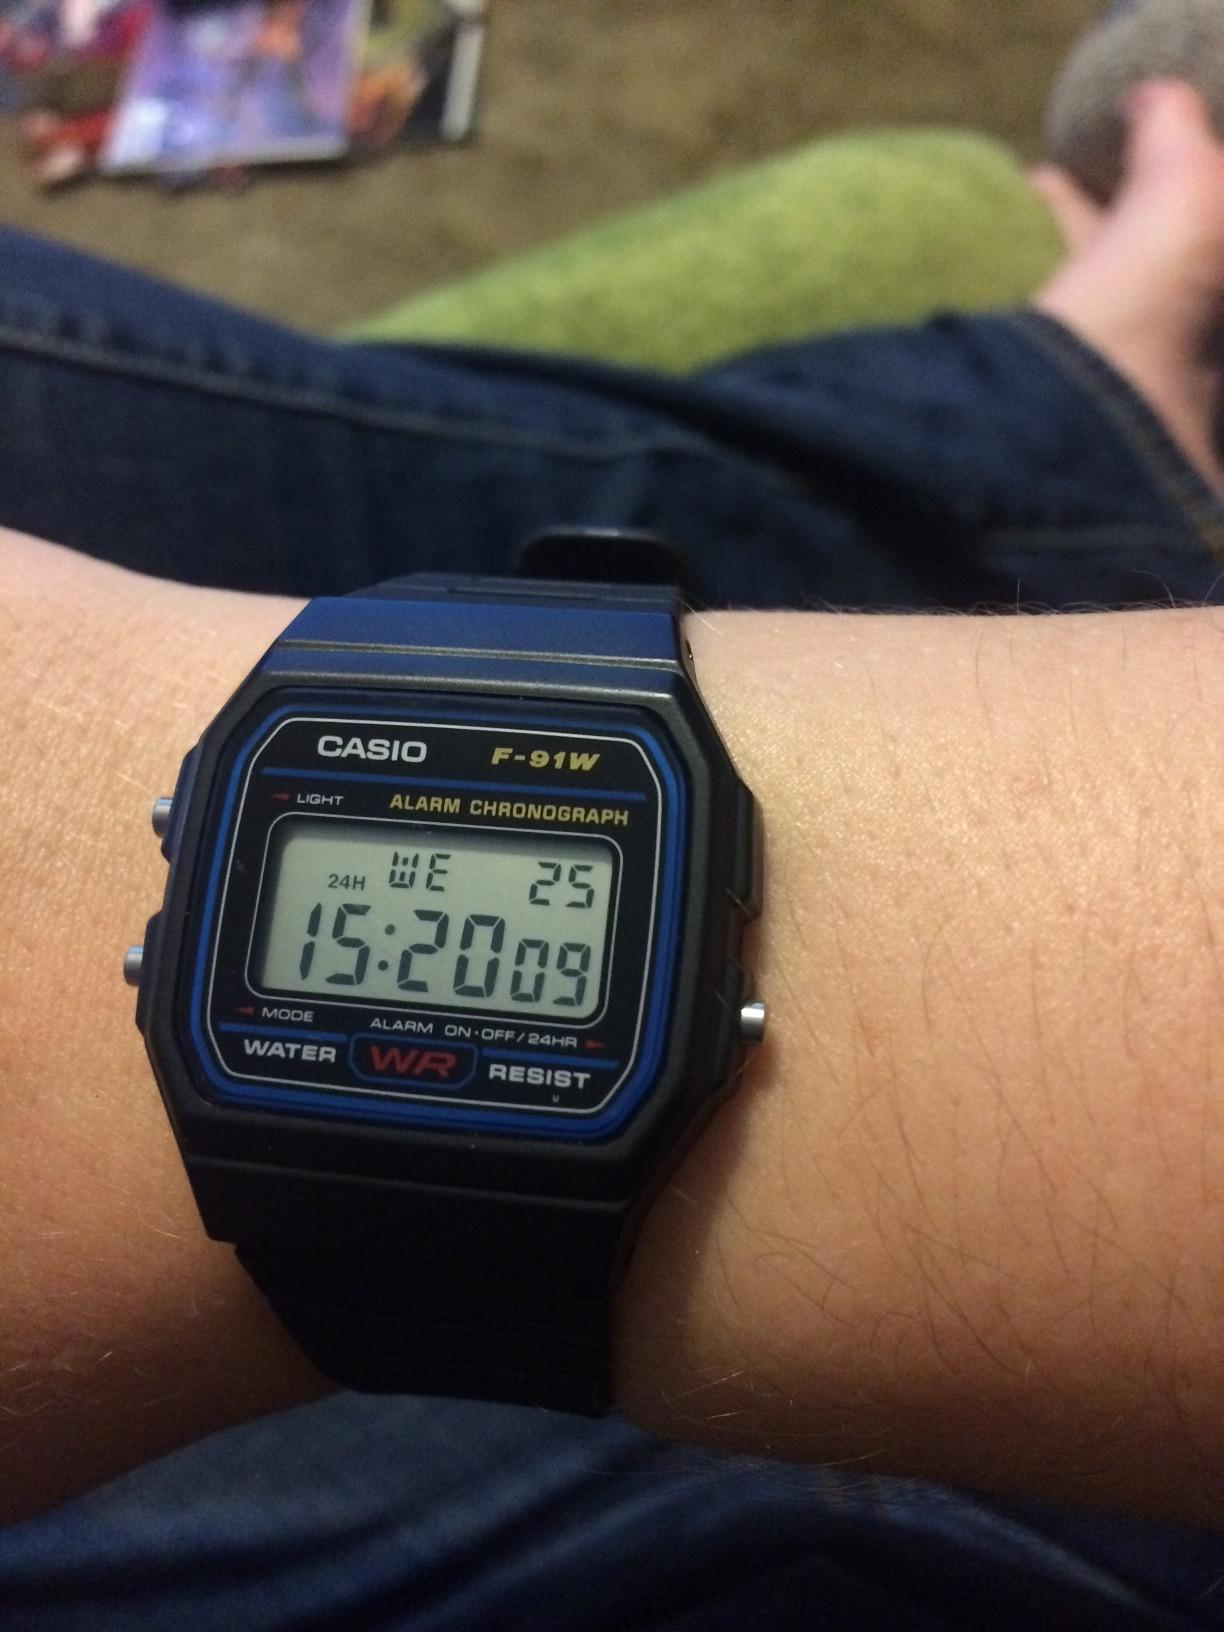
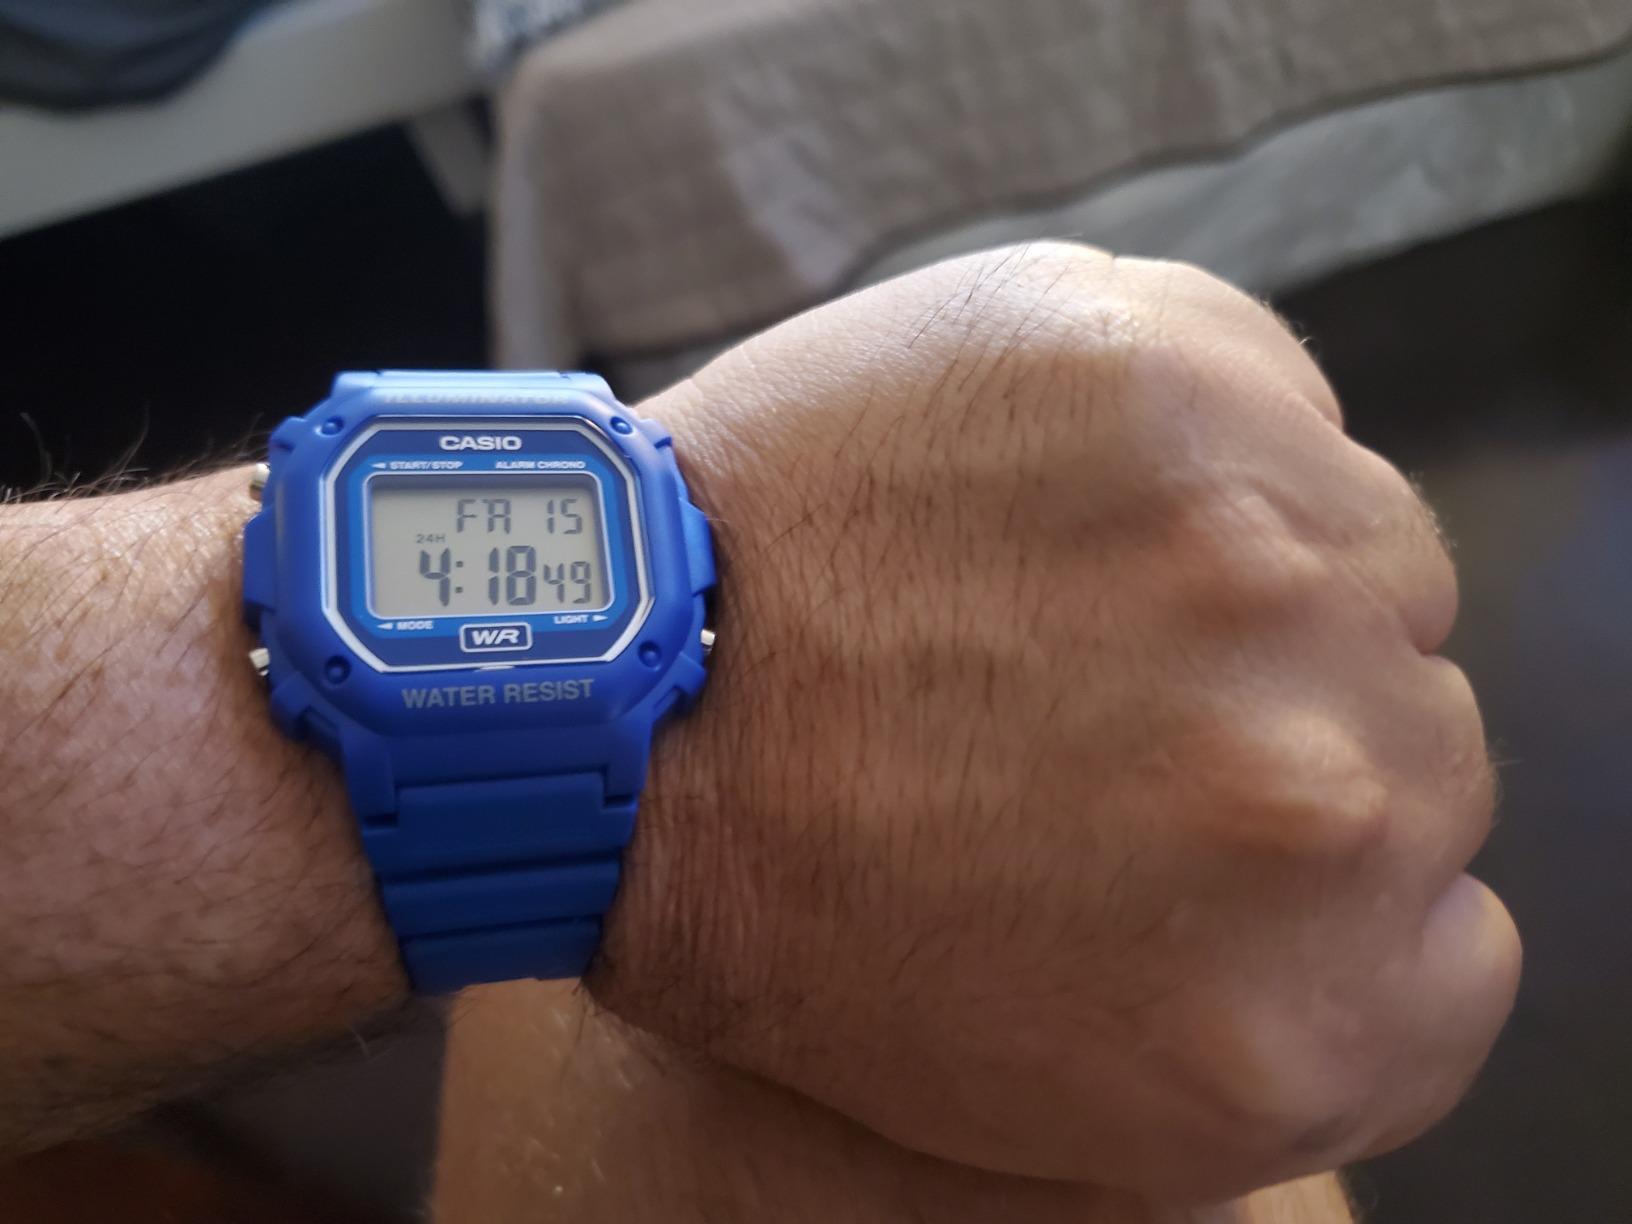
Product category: accessories_watch
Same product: no